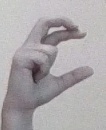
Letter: thal